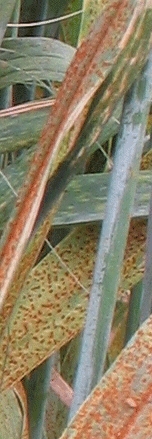
Label: Wheat___Brown_Rust